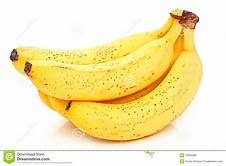
Label: banana